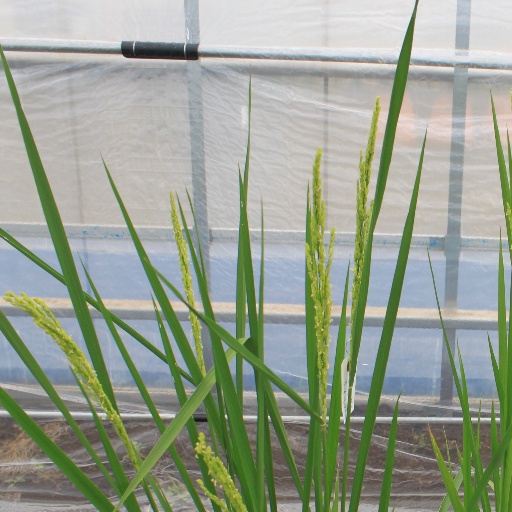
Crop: rice